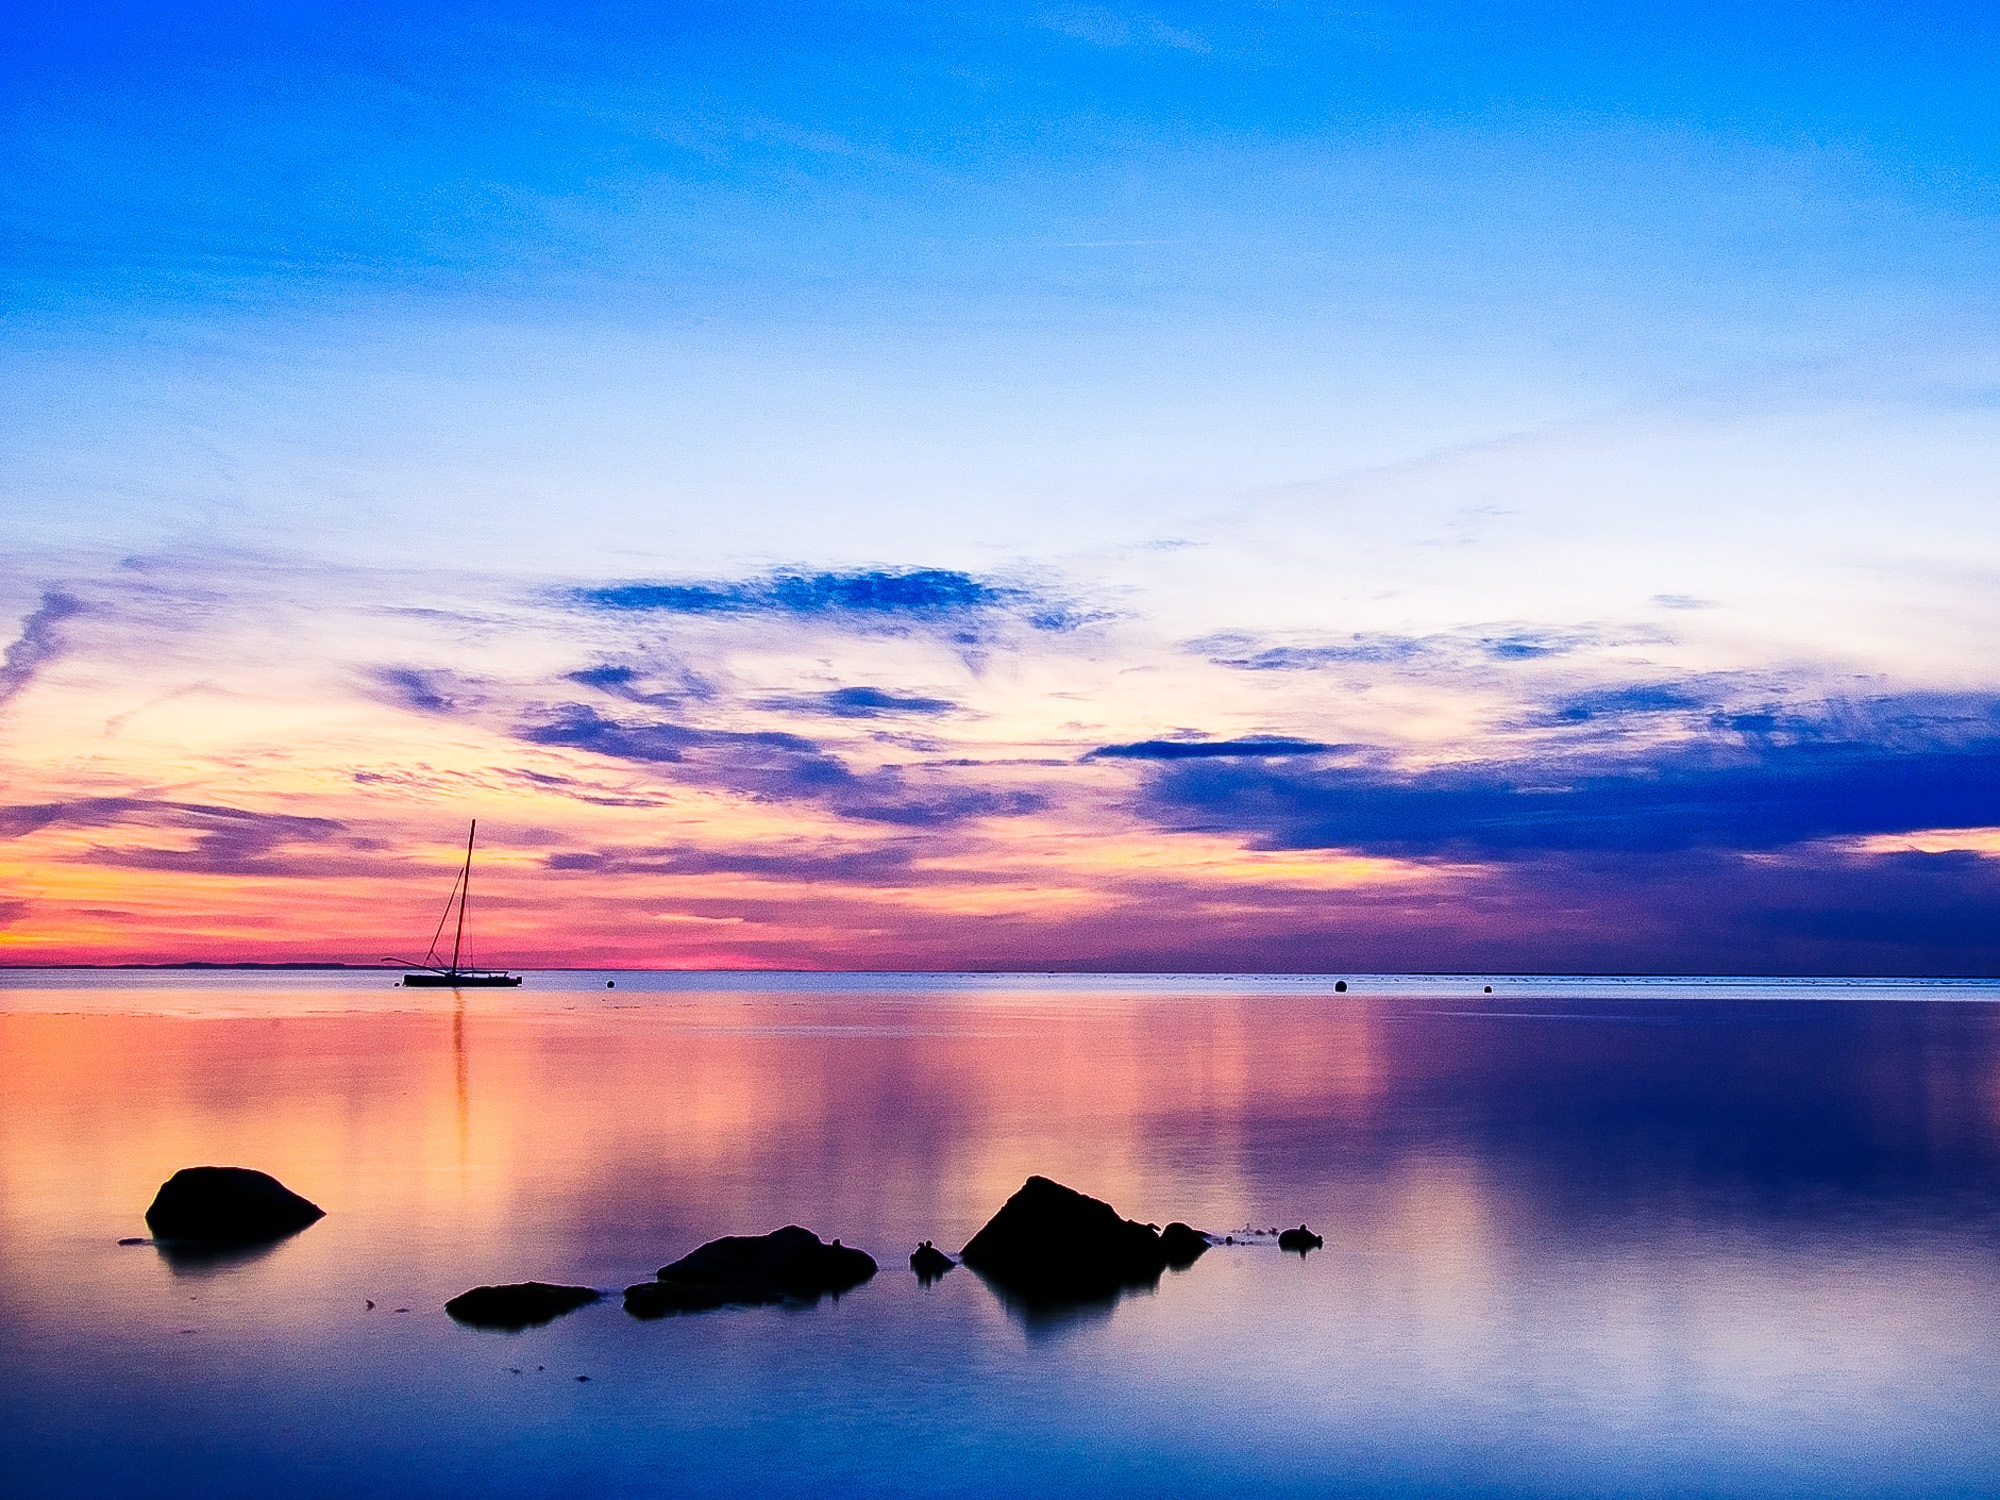
sea, coast, water, rock, ocean, horizon, silhouette, light, cloud, sky, sunrise, sunset, sunlight, morning, lake, dawn, atmosphere, dusk, evening, spring, reflection, romantic, clouds, bank, april, loch, sailing boat, abendstimmung, baltic sea, afterglow, fehmarn, atmospheric phenomenon